Hans Hermann Junge

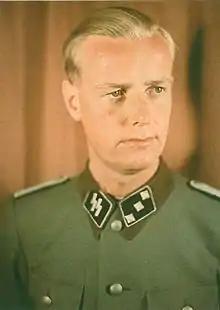
Junge, 1944

Hans Hermann Junge (11 February 1914 – 13 August 1944) was a German SS officer who served as aide-de-camp and valet to Adolf Hitler. He was married to Traudl Junge, Hitler's last private secretary. He was killed in combat during the latter stages of the Battle of Normandy in August 1944 and is buried in Champigny-Saint-André German war cemetery.